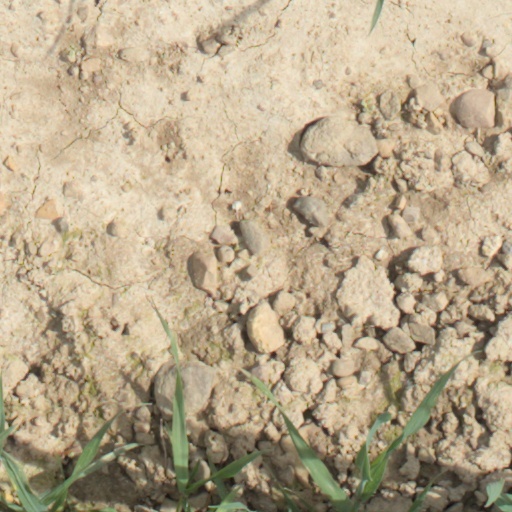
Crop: wheat